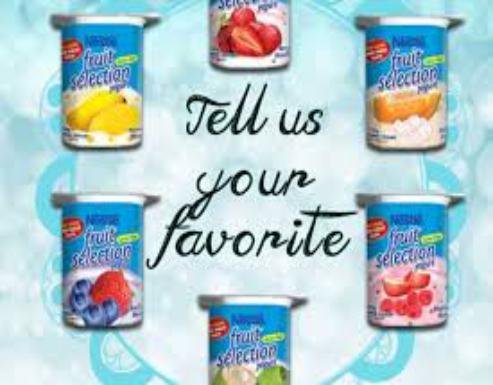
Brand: Fruit Selection Yogurt
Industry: Food